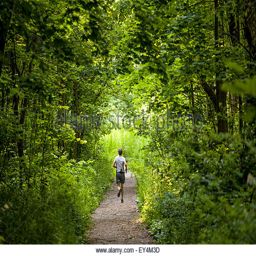
running through a city on a summer day